Don McKay (politician)

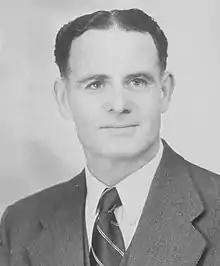

Sir Donald Norman McKay (28 November 1908 – 30 March 1988) was a New Zealand politician of the National Party. He was Minister of Health and Minister of Social Security in the Second National Government, and was also the Minister for the Welfare of Women and Children.